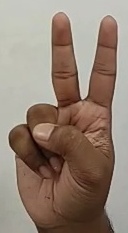
ASL sign: V